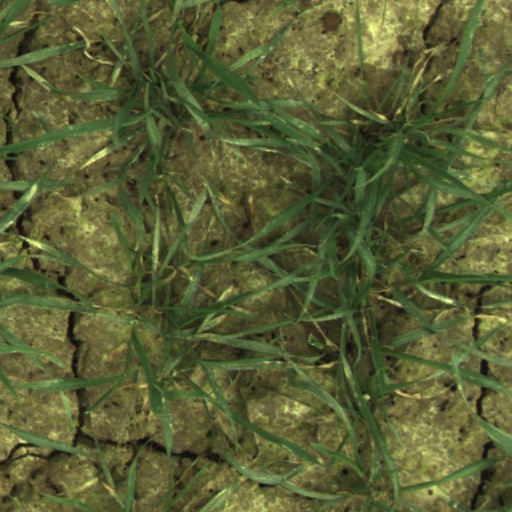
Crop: wheat